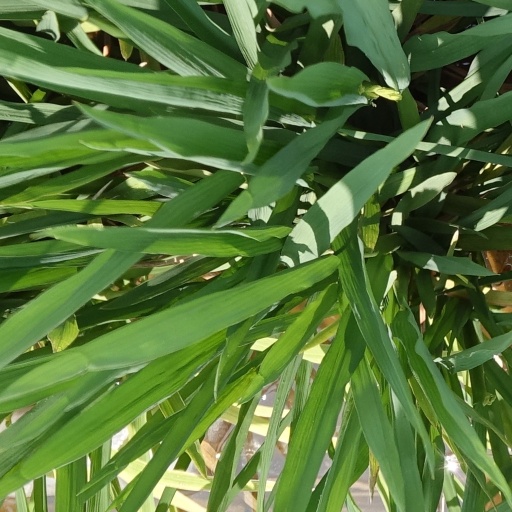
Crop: rice